I Hate Music (song cycle)

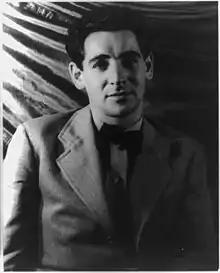
The composer in 1944

I Hate Music: A cycle of Five Kid Songs for Soprano and Piano is a song cycle by Leonard Bernstein. Composed in 1942, the work was premiered by vocalist Jennie Tourel with Bernstein as pianist in 1943. The song has remained a part of the song repertoire and has been recorded by numerous artists; including singers Blanche Thebom, Barbara Bonney, Harolyn Blackwell and Roberta Alexander among others.